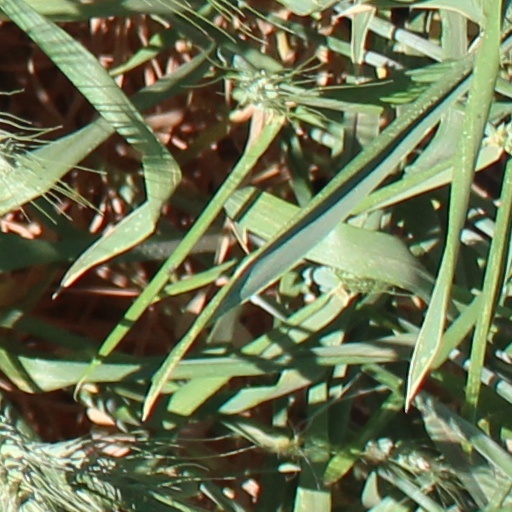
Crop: wheat